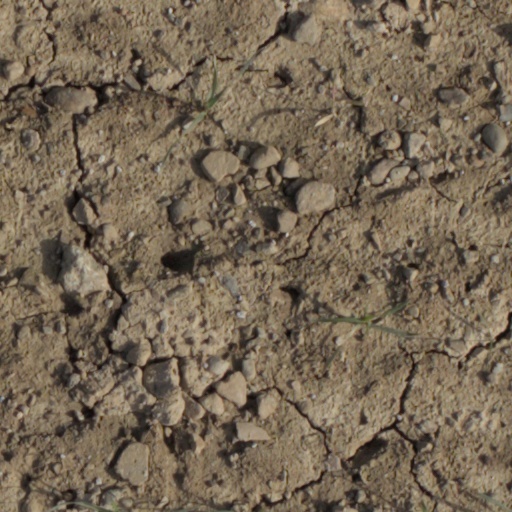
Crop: wheat